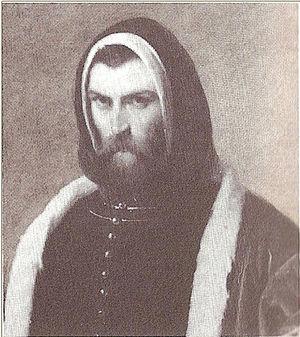
Azzo VIII d'Este, dit Azzone, est un membre de la Maison D'Este, fils d'Obizzo II et, peut-être, son assassin. Seigneur de Ferrare, Modène et Reggio de 1293 à sa mort en 1308, il doit lutter sa vie durant pour préserver les acquis de ses prédécesseurs, perdant de son vivant les villes de Modène et Reggio. Sa mort et la guerre de succession qui s'ensuit provoquent la première chute de la Maison D'Este. Les chroniqueurs de l'époque et Dante Alighieri en ont brossé un portrait abominable qui contribue à sa légende noire.